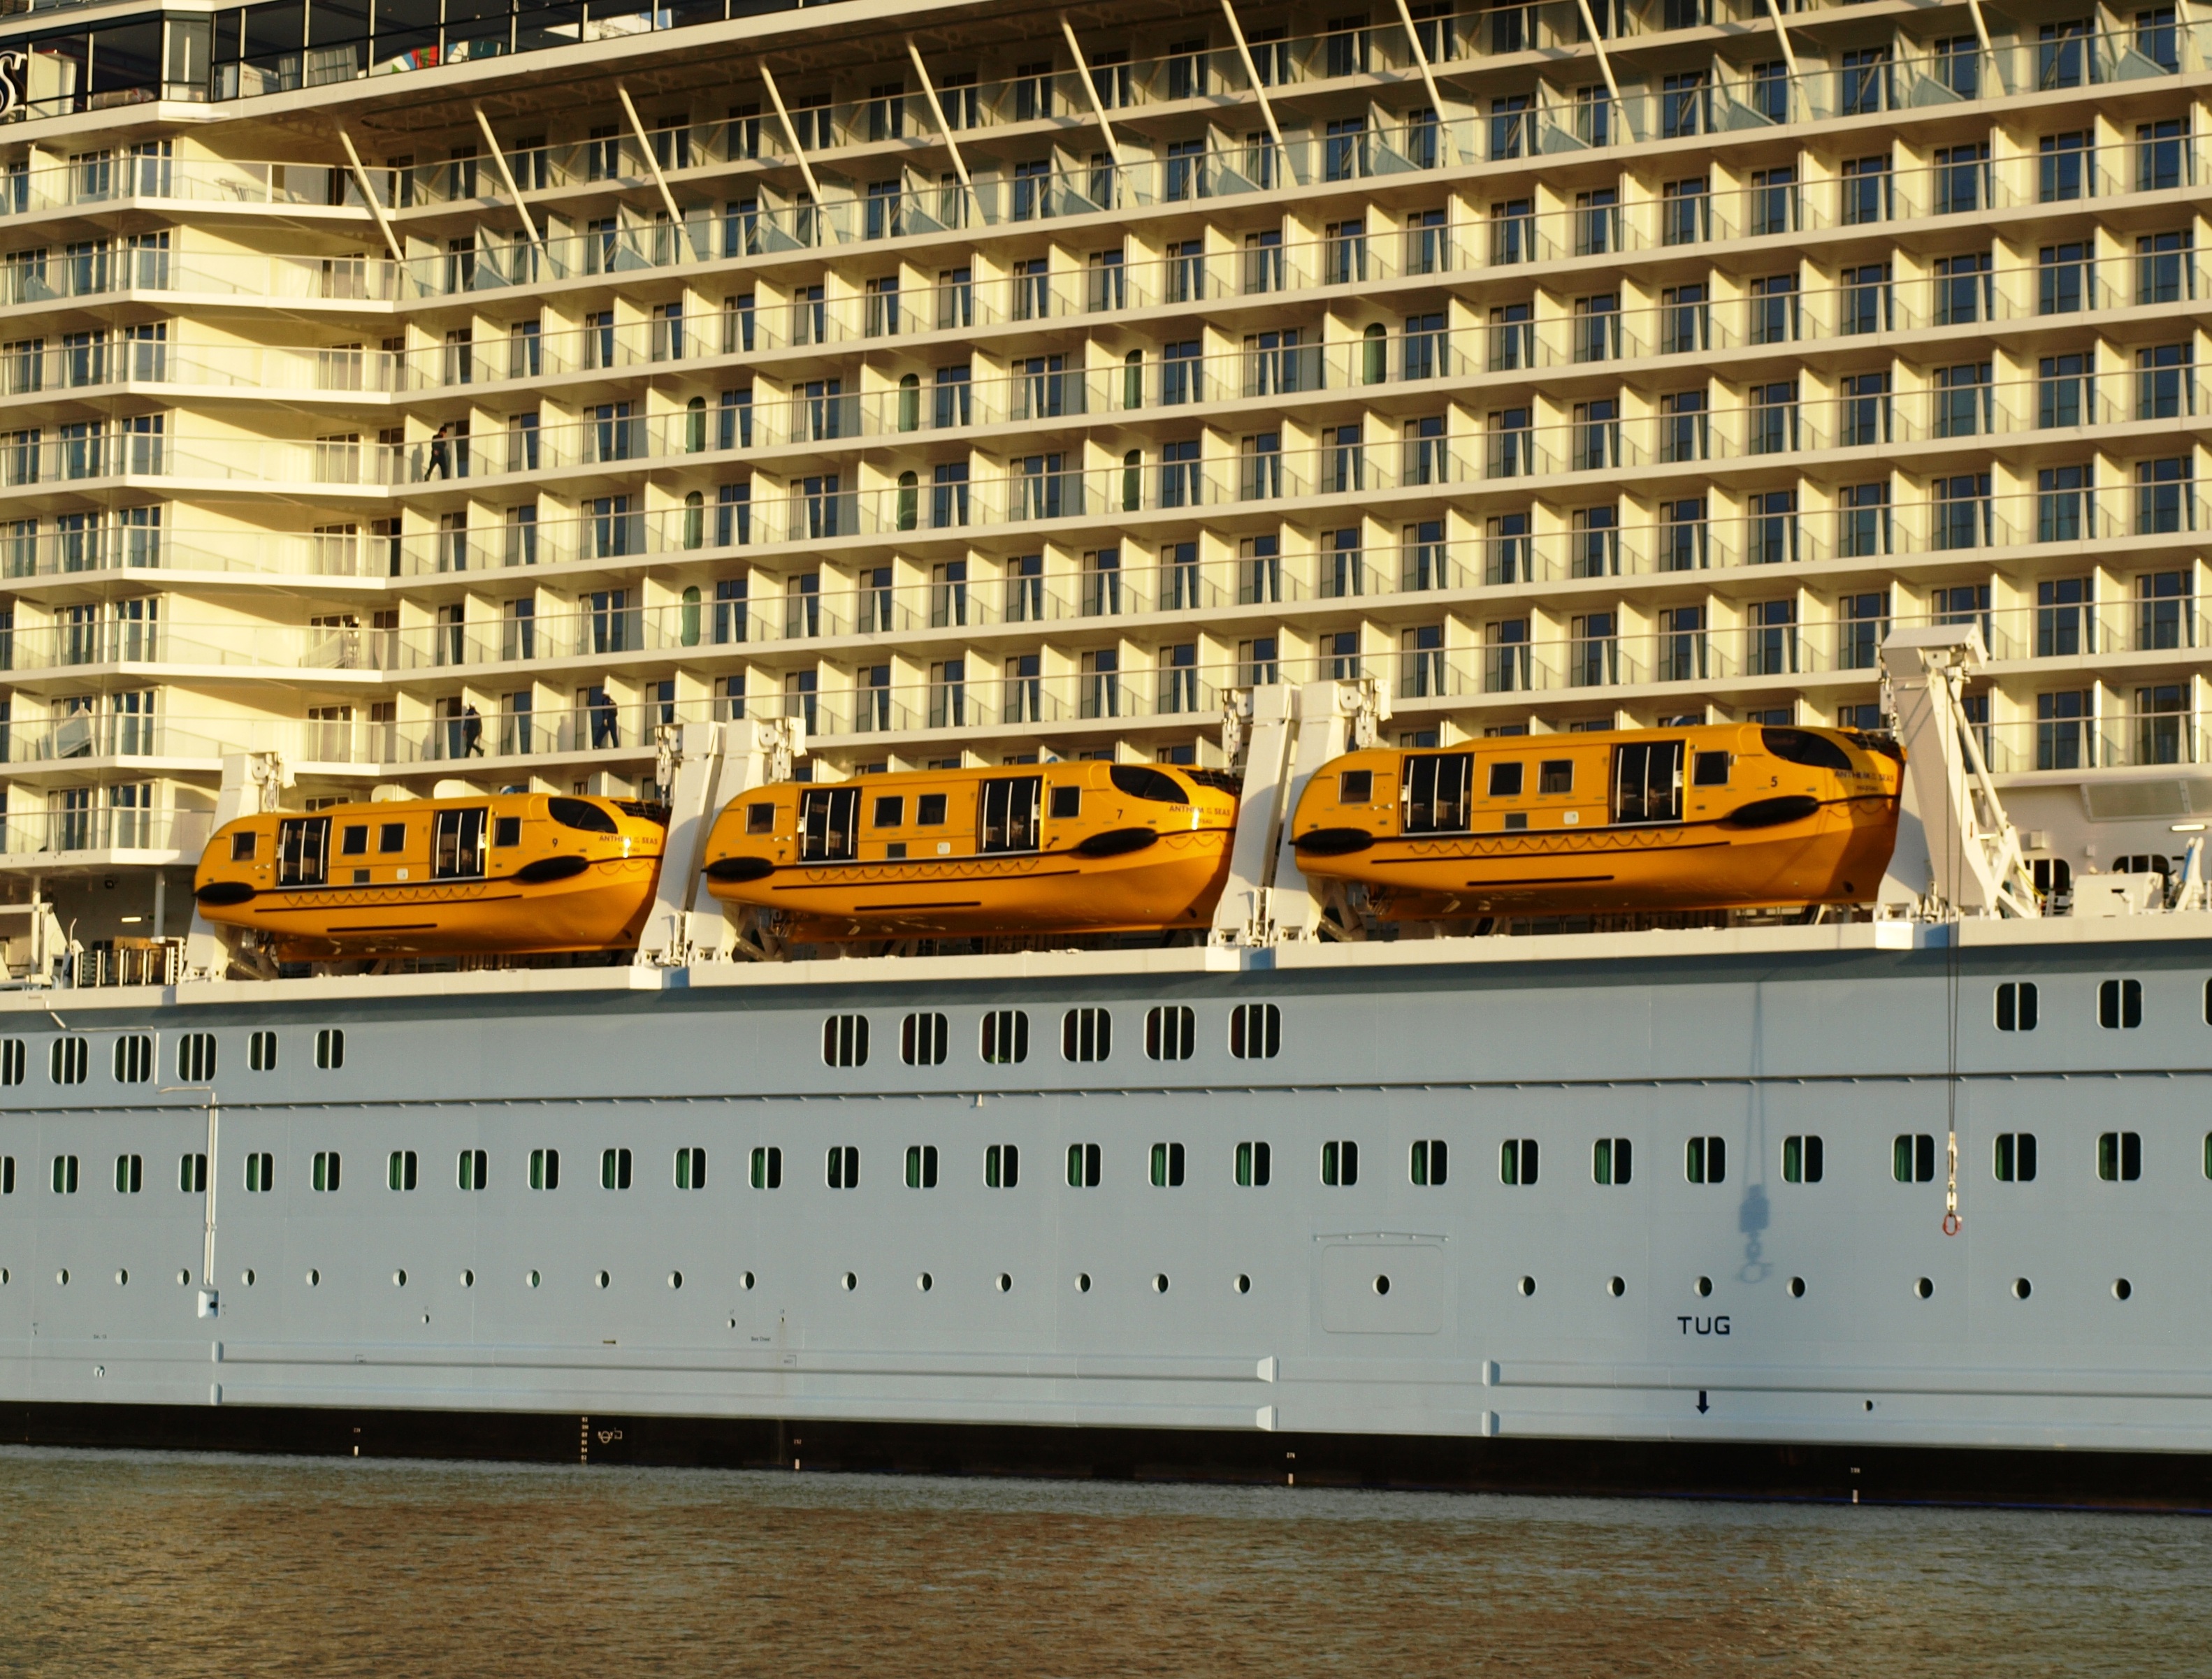
boat, ship, vehicle, yacht, large, watercraft, cruise ship, rescue, motor ship, passenger ship, lifeboats, luxury yacht, ocean liner, ozeanriese, anthem of the seas, meyer shipyard, shedding lifeboats